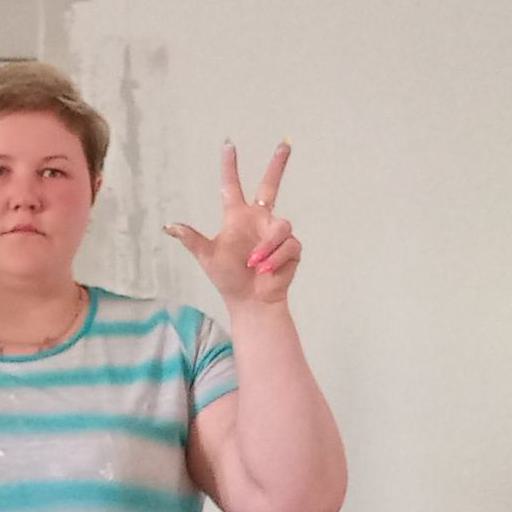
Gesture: three2